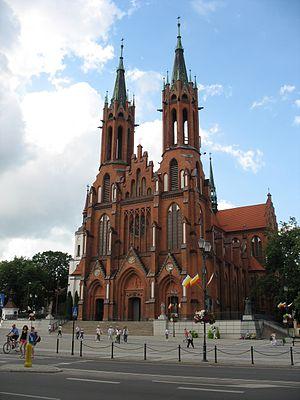
La Cathédrale de l'Assomption de la Bienheureuse Vierge Marie de Bialystok est l'église principale de l'archidiocèse de Białystok.